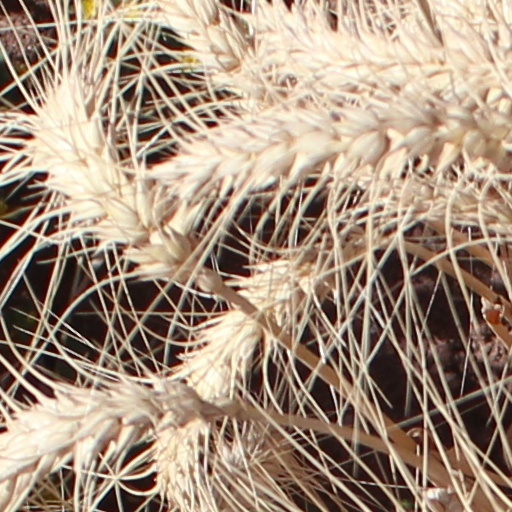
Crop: wheat